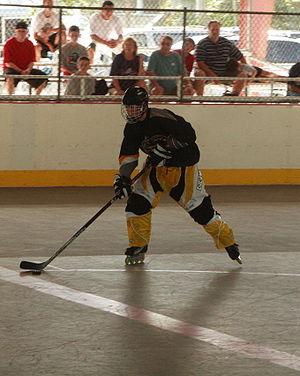
Le roller in line hockey, souvent désigné par le terme plus générique roller hockey, qui englobe également la discipline du rink hockey, ou par son nom anglais inline hockey, parfois abrégé RILH, est une des disciplines de hockey en patins à roulettes. Il se pratique avec des patins aux roues alignées, généralement en intérieur. Dans certains pays comme la France, le roller in line hockey est parfois appelé « street hockey » lorsqu'il n'est pas pratiqué en salle, bien qu'en toute rigueur ce terme désigne une variante spécifique, jouée avec une balle.